Charles Howard, 2nd Earl of Berkshire

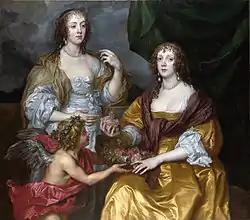
Berkshire's wife Dorothy (left), painted ca. 1637 by Anthony van Dyck.

On 10 April 1637, he married Hon. Dorothy Savage (c.1611-1691), daughter of Thomas Savage, 1st Viscount Savage and Elizabeth Savage, Countess Rivers: